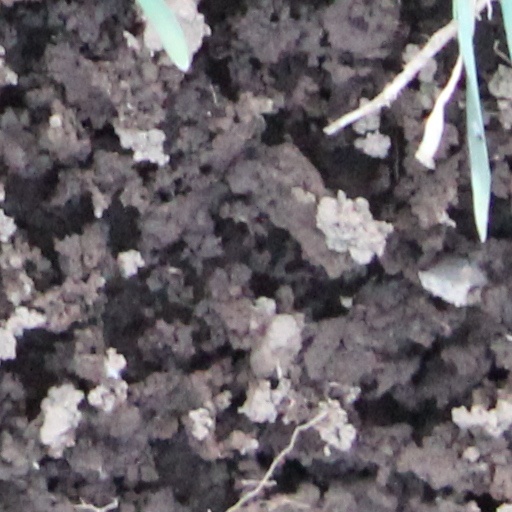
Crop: wheat